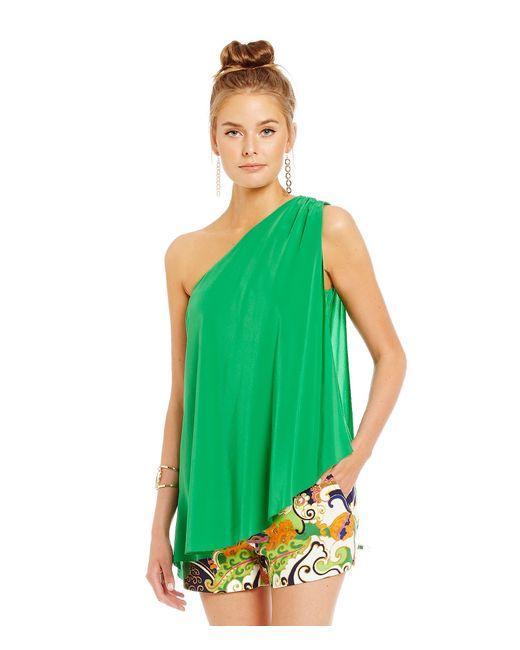
Stylisches grünes Baumwolltop für Damen mit bedruckten Shorts